North Indian Trail, Spokane

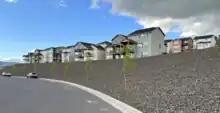
New construction from 2021 in North Indian Trail

North Indian Trail remained rural in nature through the middle of the 20th century. In 1956, areas north of Francis Avenue in northeast Spokane were annexed into the city. Though this annexation did not extend into the present boundaries of North Indian Trail, it began the steady creep of development towards the neighborhood. The South Indian Trail area, along the former Pioneer Road that had been renamed Indian Trail Road, saw development move northward throughout the 1950s and 1960s. In 1966, the North Indian Trail neighborhood was annexed into the city as well, and development began to transform the neighborhood from rural to suburban in the 1970s. This growth necessitated the construction of a school to serve the neighborhood, Woodridge Elementary, in 1981. Development continued into the 21st century, with the construction of a shopping center in the heart of the neighborhood in 2002.